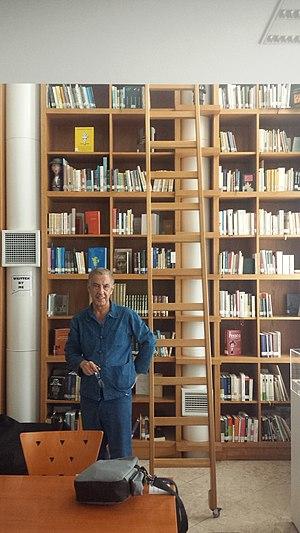
Bibliothèque de Fernando PESSOA
Fernando António Nogueira Pessoa est un écrivain, critique, polémiste et poète portugais trilingue. Né le 13 juin 1888 à Lisbonne, ville où il meurt des suites de son alcoolisme le 30 novembre 1935, il a vécu une partie de son enfance à Durban en Afrique du Sud.